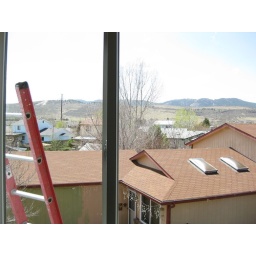
new bedroom window - under construction1